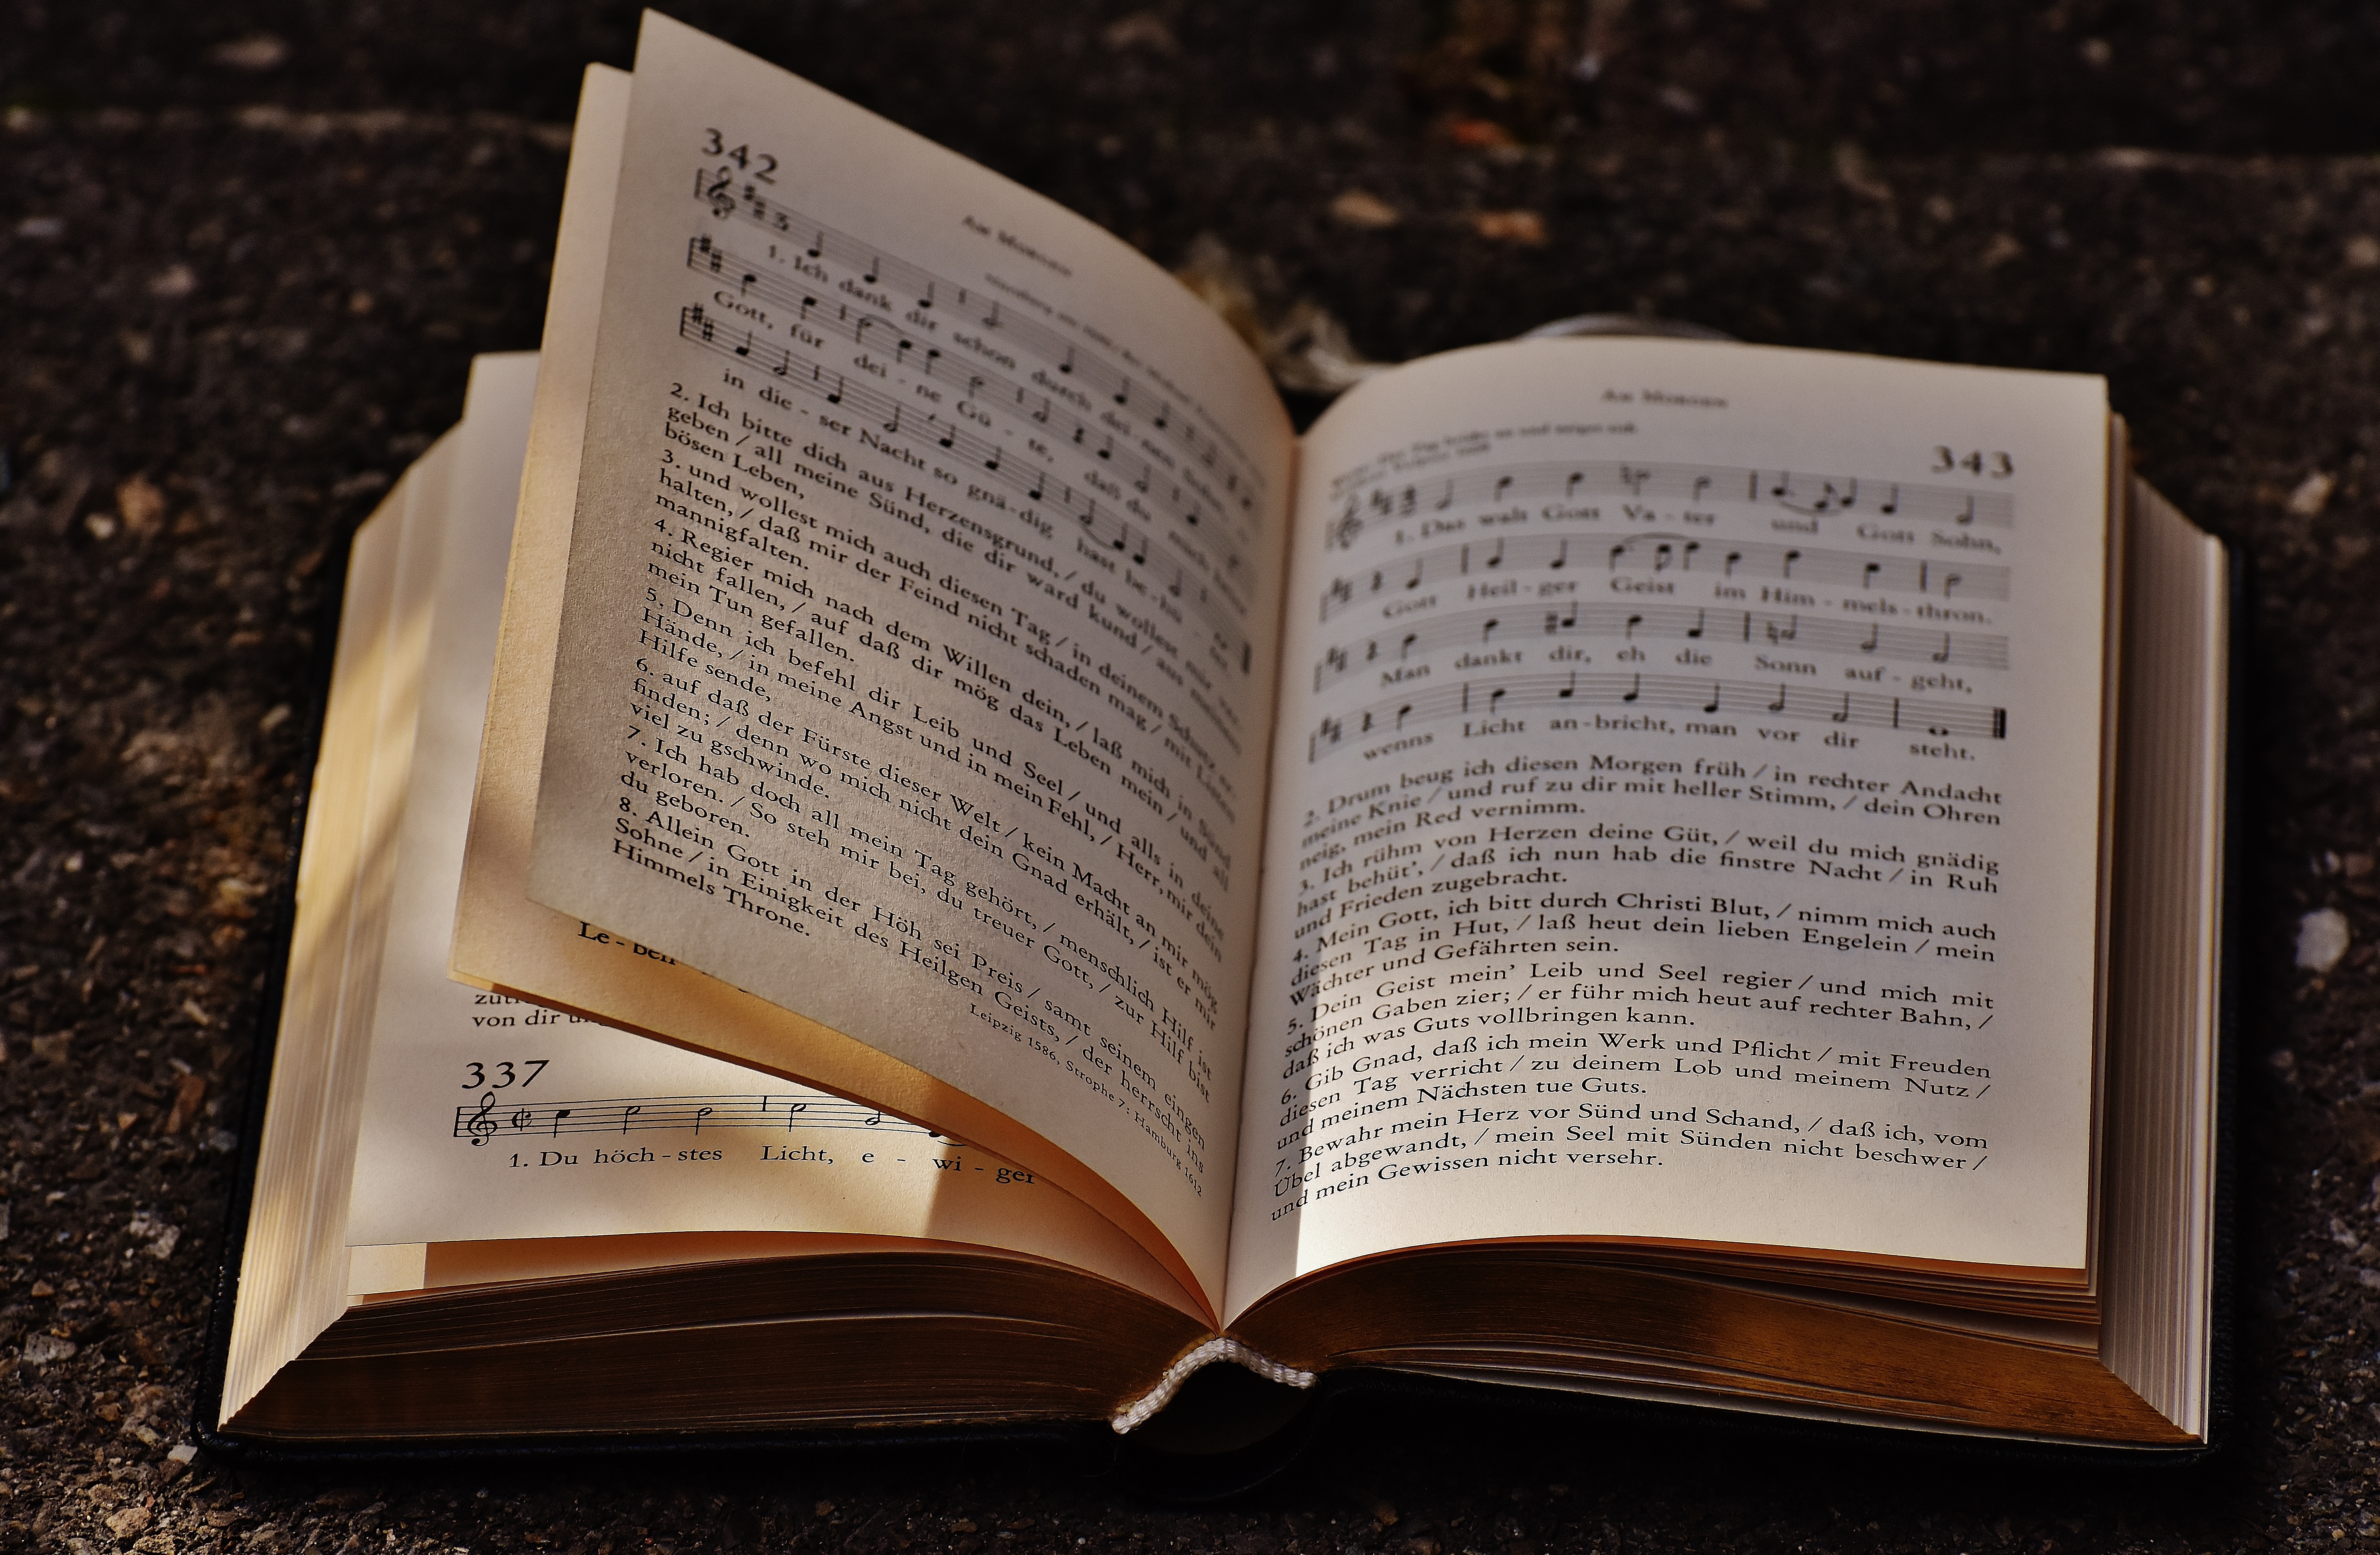
writing, book, read, open, old, church, paper, page, brand, hymnal, font, literature, text, document, bound, cover, pressure, browse, pitched, book pages, scrolled, scroll to